Marcos Chaves

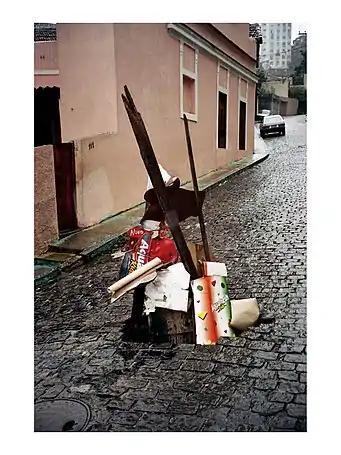
Hole Series, 1996

For the last three decades, Marcos Chaves has been photographing the holes in Rio de Janeiro's streets and the ready-made sculptures they become when residents fill them up with objects as a warning for pedestrians and cars. It is an ongoing cartographic and archival project about the city, photography, sculpture and street interventions—all at once. A map of the city could be generated from this methodical archive, resembling the process of an urban anthropologist, extracting meaning and sense from the city's urban fabric and the way its users inhabit it or fill its holes...